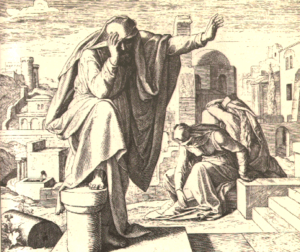
Gravure en bois pour «Die Bibel in Bildern», 1860. Русский: Гравюра из цикла «Библия в картинах», 1860 год. Плач Иеремии"